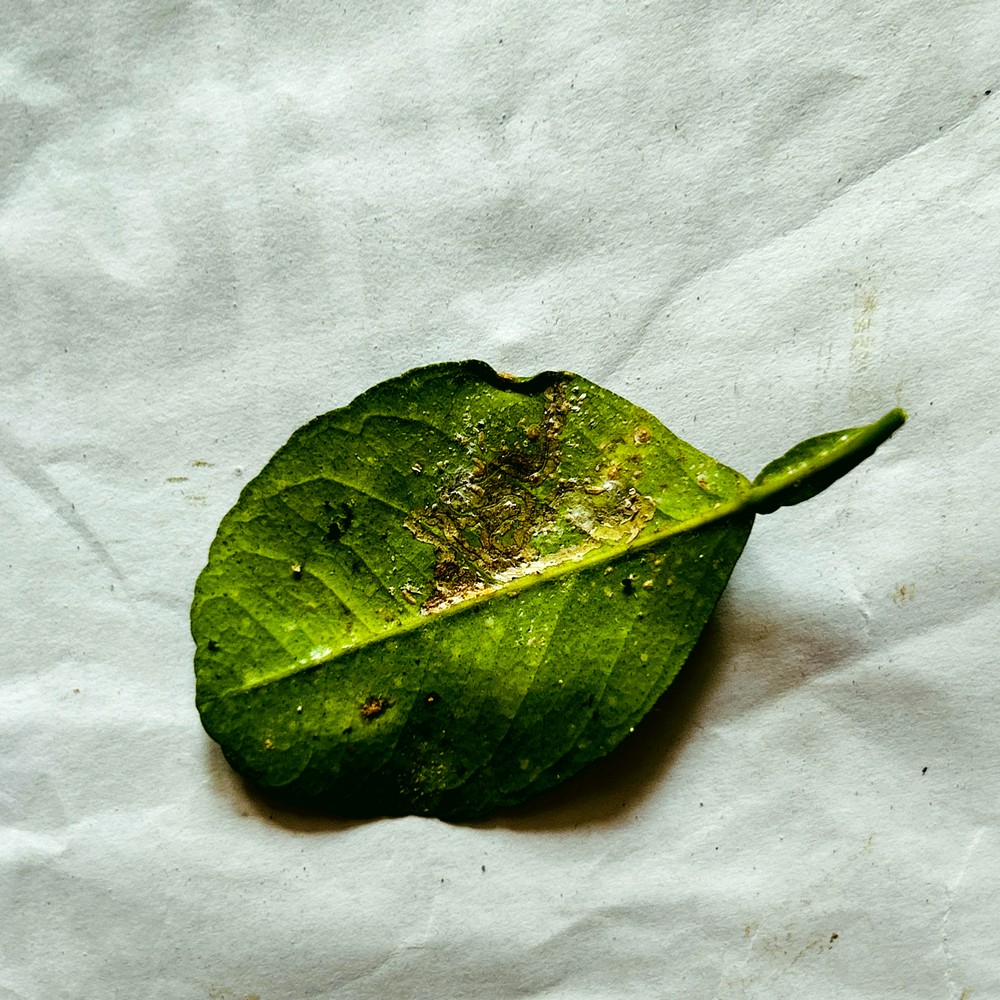
Label: Bacterial Blight